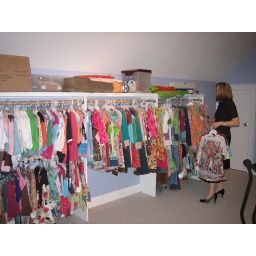
The wall of kids clothes in my home office, where all the GumdropLane.com magic happens.